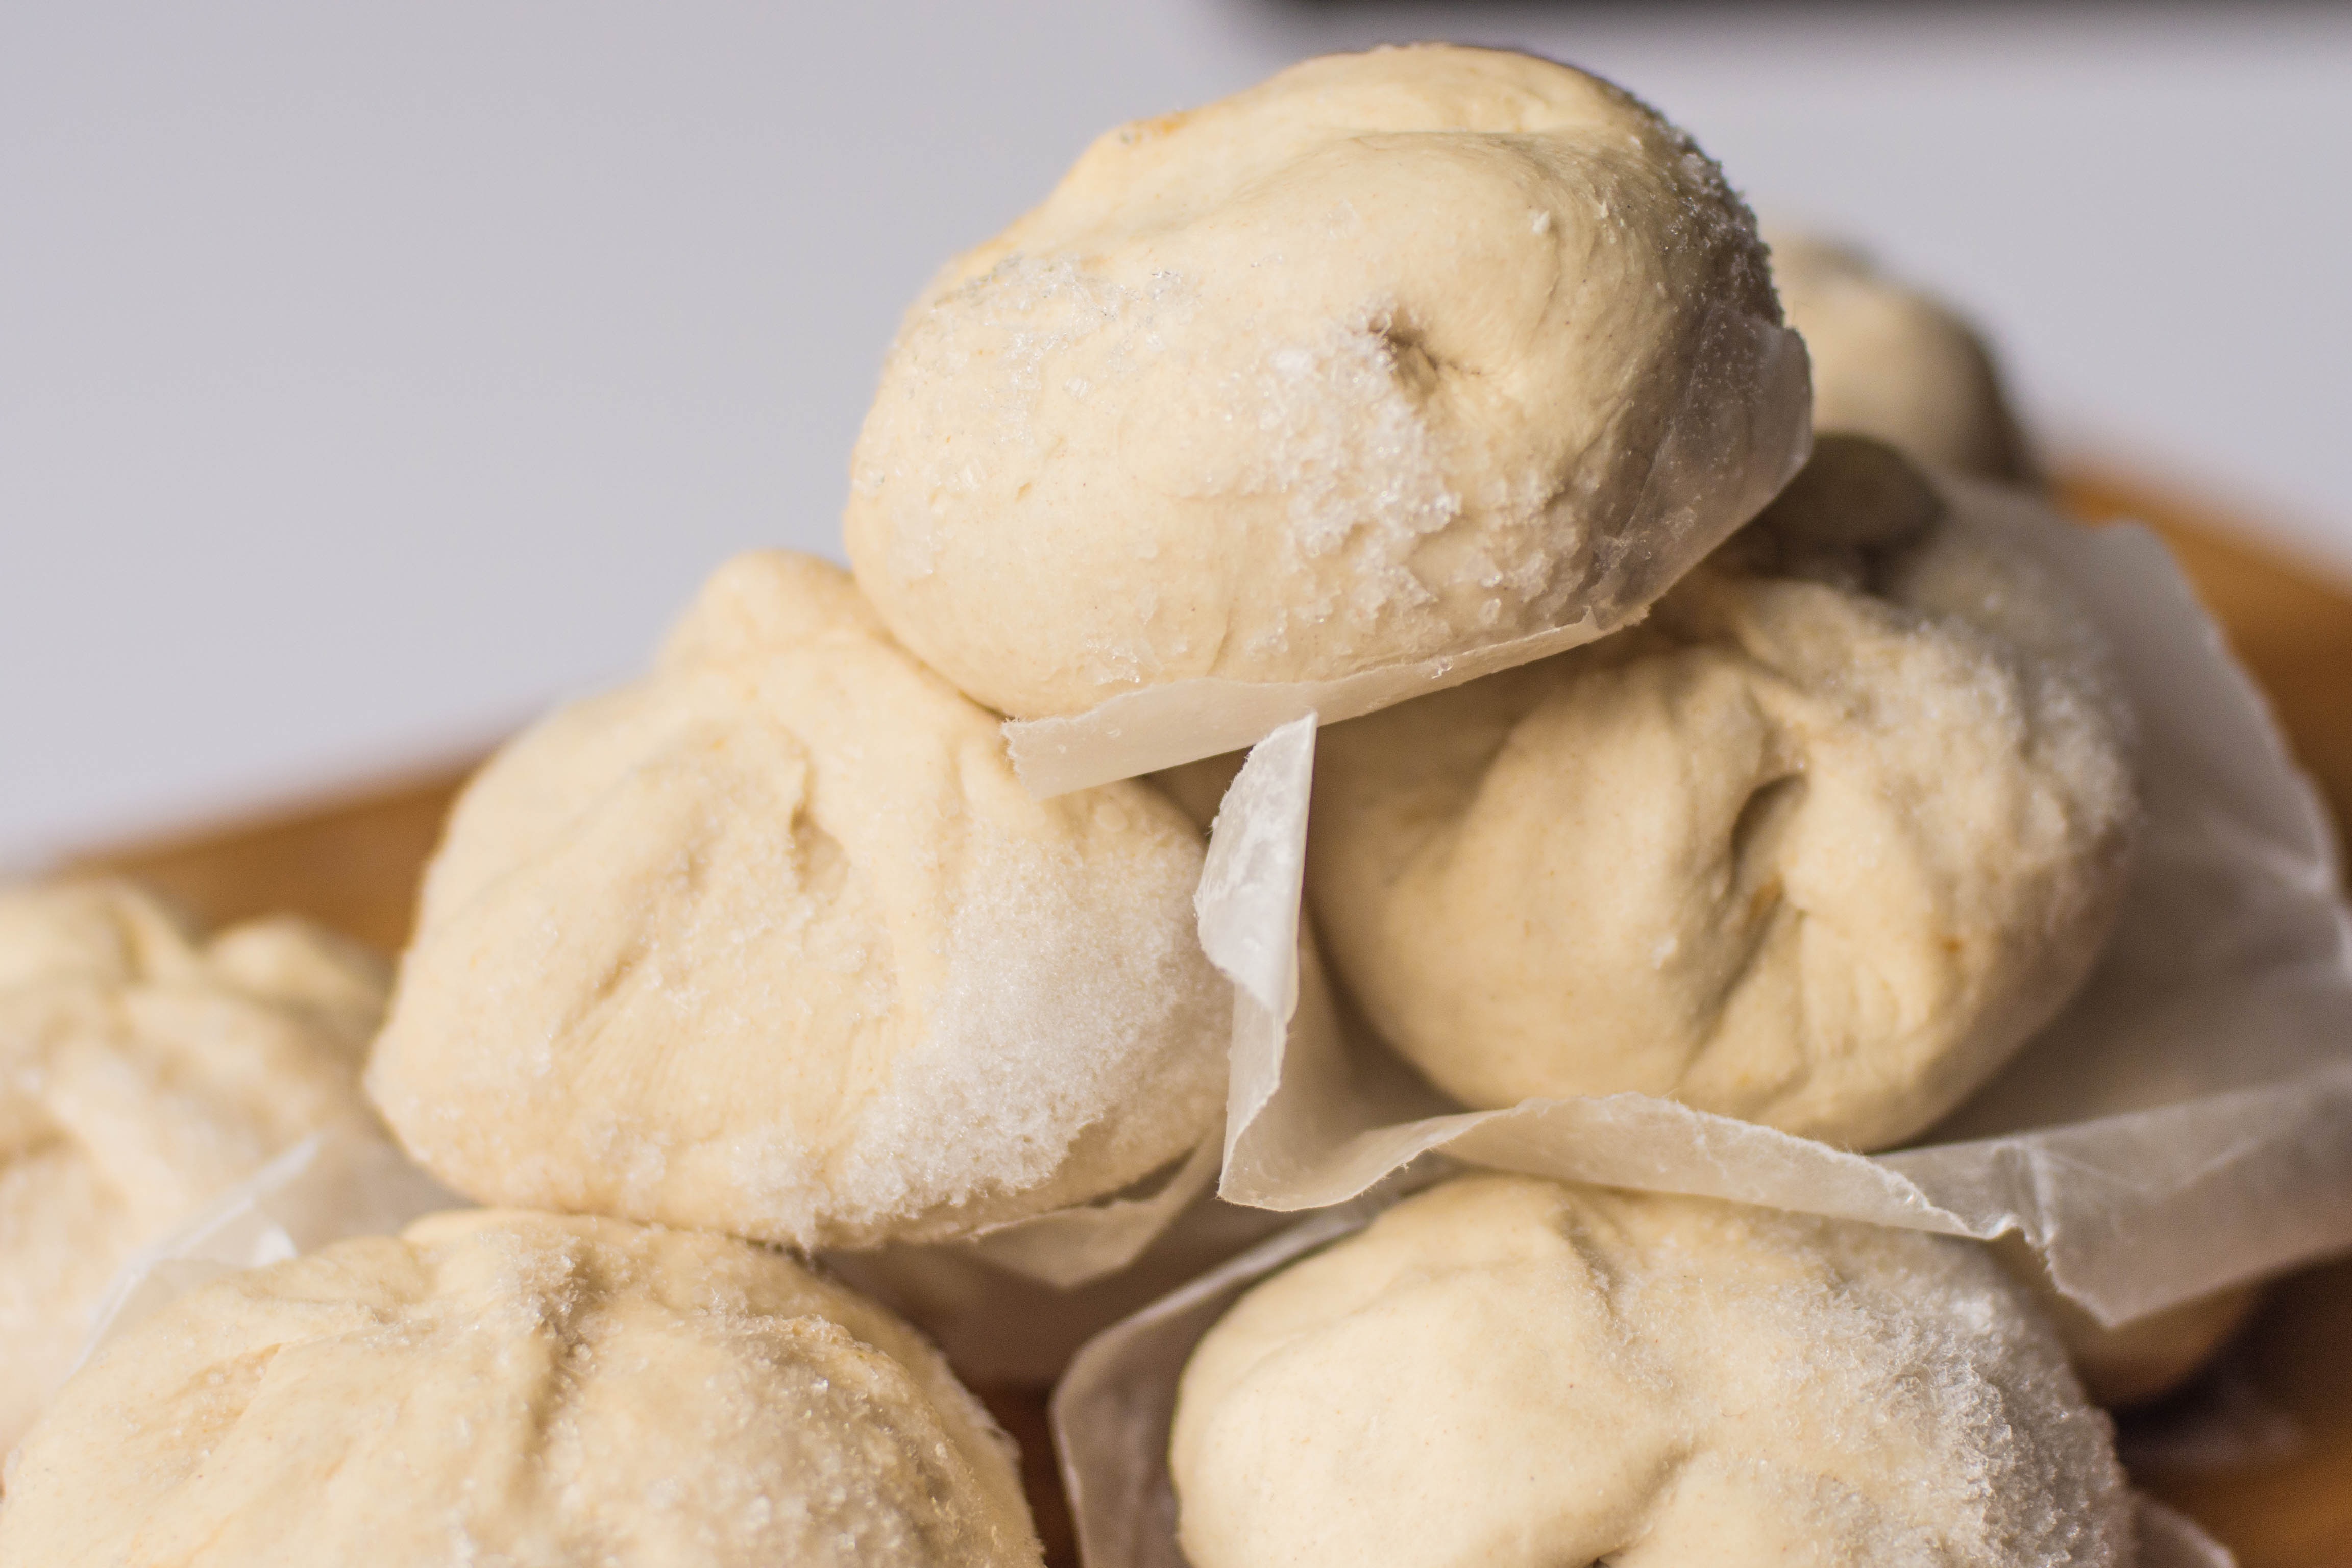
dish, food, produce, frozen, baking, snack, dessert, cuisine, bread, bakery, dough, asian food, eating, baked goods, flavor, buns, chinese food